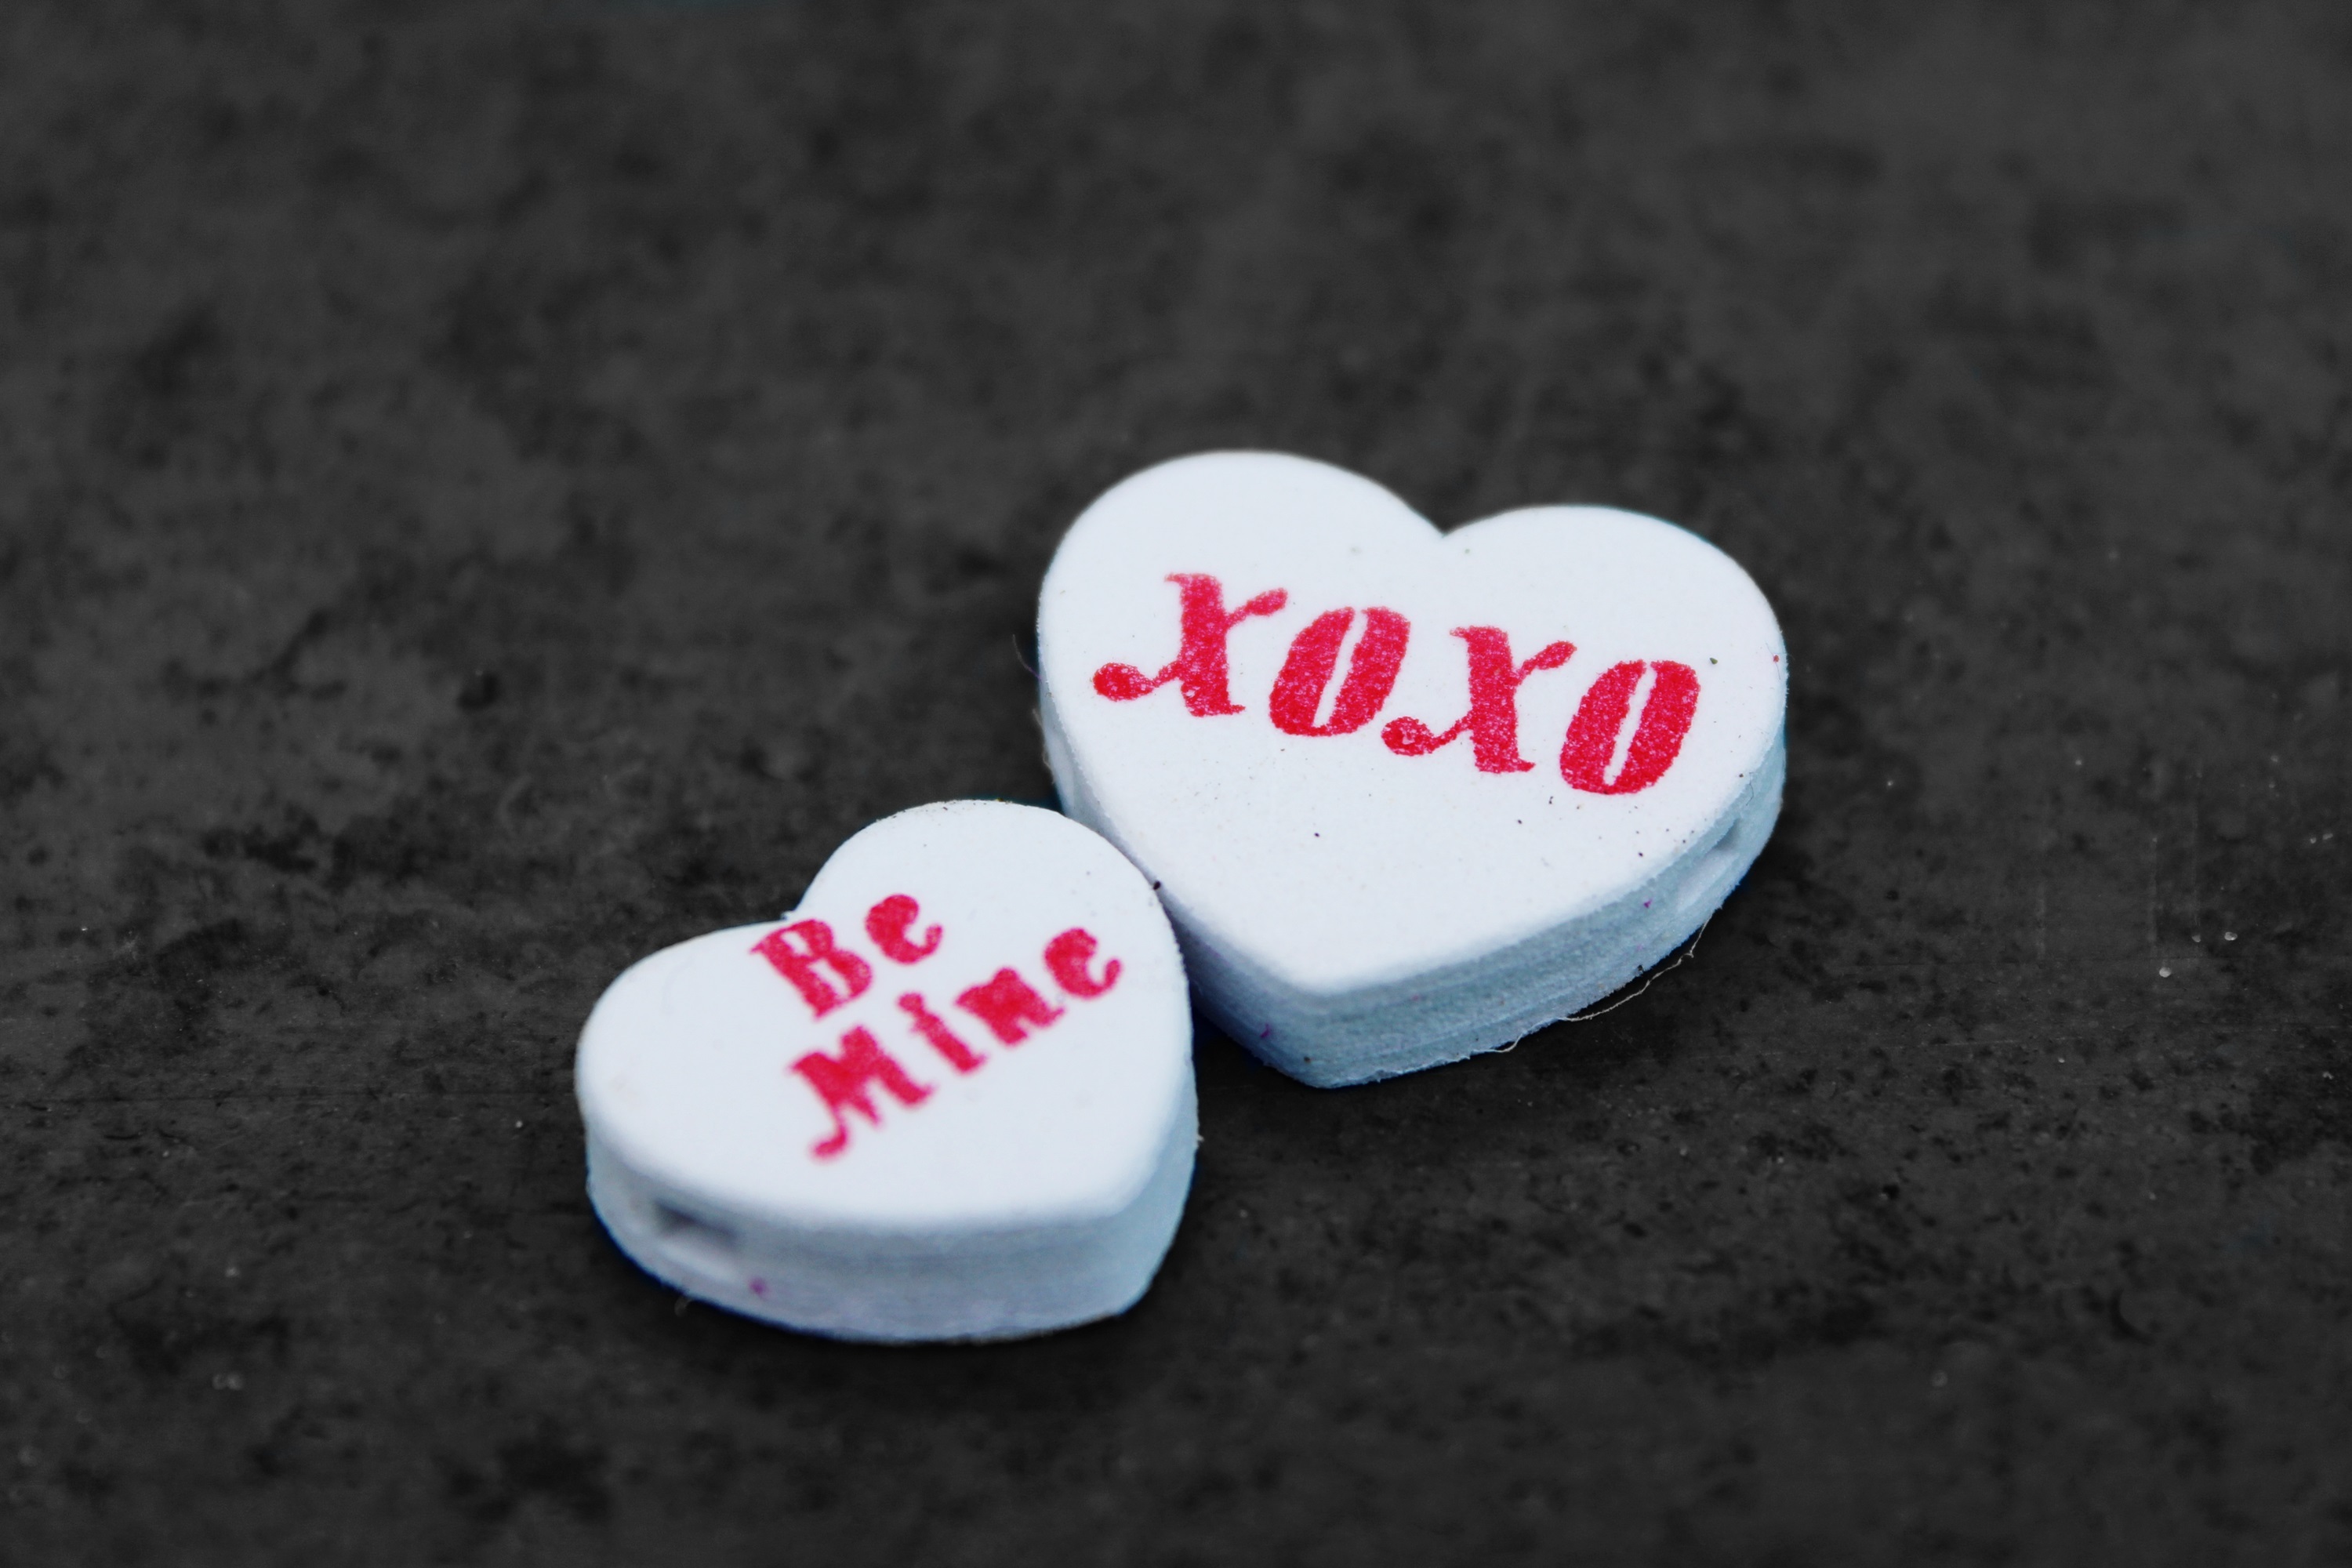
white, sweet, number, love, heart, decoration, red, symbol, romance, romantic, blue, pink, dessert, deco, font, affection, decorative, organ, sweetness, emotion, characters, valentine's day, kisses